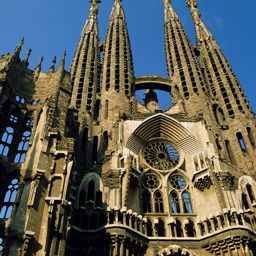
or is an artistic landmark .